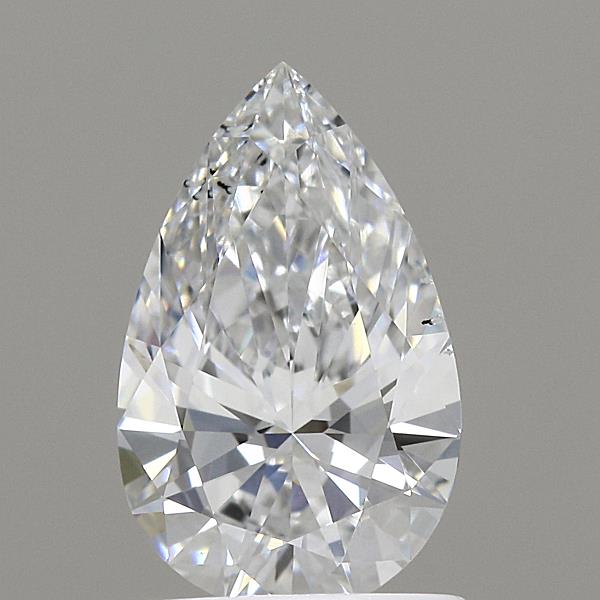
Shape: pear
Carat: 0.9
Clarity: VS2
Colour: D
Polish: EX
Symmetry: EX
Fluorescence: NONE
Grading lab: IGI
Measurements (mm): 8.77 x 5.48 x 3.31